Domonic Brown

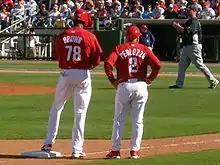
During 2010 spring training, Brown converses with third base coach Sam Perlozzo.

Brown was invited to Major League spring training in 2010, during which MLB.com, Major League Baseball's official website, ranked him the 14th-best prospect in the minor leagues. In a game against the Tigers, he hit two home runs—one against Justin Verlander—and added a bases-loaded infield single to collect a third RBI. Of his home run against Verlander, shortstop Jimmy Rollins said, "That was legit. Big league stuff. (Phillies manager Charlie Manuel) was there that morning trying to teach him how to get to his power." First baseman Ryan Howard nicknamed Brown the "Total Package", noting that "I've seen him take batting practice" and that "[he's] got pop to all fields". The game was his last in Major League camp, as he was sent down after its completion.